Valkyrie Drive

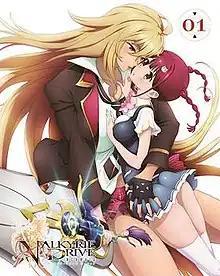
Cover of first anime volume featuring main characters Mirei Shikishima (left) and Mamori Tokonome (right)

is a Japanese anime media franchise created by Marvelous, which was announced at the AnimeJapan convention in March 2015. The franchise consists of three projects; , an anime television series produced by Arms Corporation, which aired in Japan from October to December 2015; , a PlayStation Vita game released on December 10, 2015 in Japan with a Western release in 2016 and a Microsoft Windows version in 2017; and , a social game for iOS and Android devices released in December 2015.